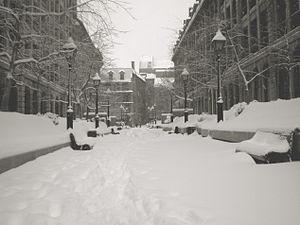
Neige dans Vieux-Montréal, Montréal